Balaraba Ramat Yakubu

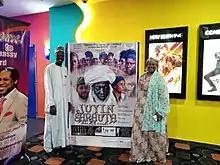
Ado Ahmad Gidan Dabino MON with Balaraba Ramat Yakubu at Abuja during the premiere of the film Juyin Sarauta

Balaraba Ramat Yakubu (born 1959) is a Nigerian author who writes in Hausa. She is a leader in the genre of "littattafan soyayya" or "love literature", and one of the very few Hausa-language writers whose work has been translated into English. She has also worked as a screenwriter, producer, and director of Kannywood films. Her stories have focused on issues such as forced marriages and women's education.